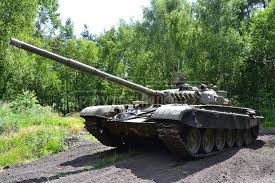
Label: Tank